TfL Rail

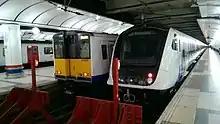
A Class 315 and Class 345 at London Liverpool Street

TfL Rail took over operations from Abellio Greater Anglia on 31 May 2015. TfL Rail subsequently introduced a fleet of new trains. On 22 June 2017, Class 345 trains entered passenger service on the Shenfield branch.